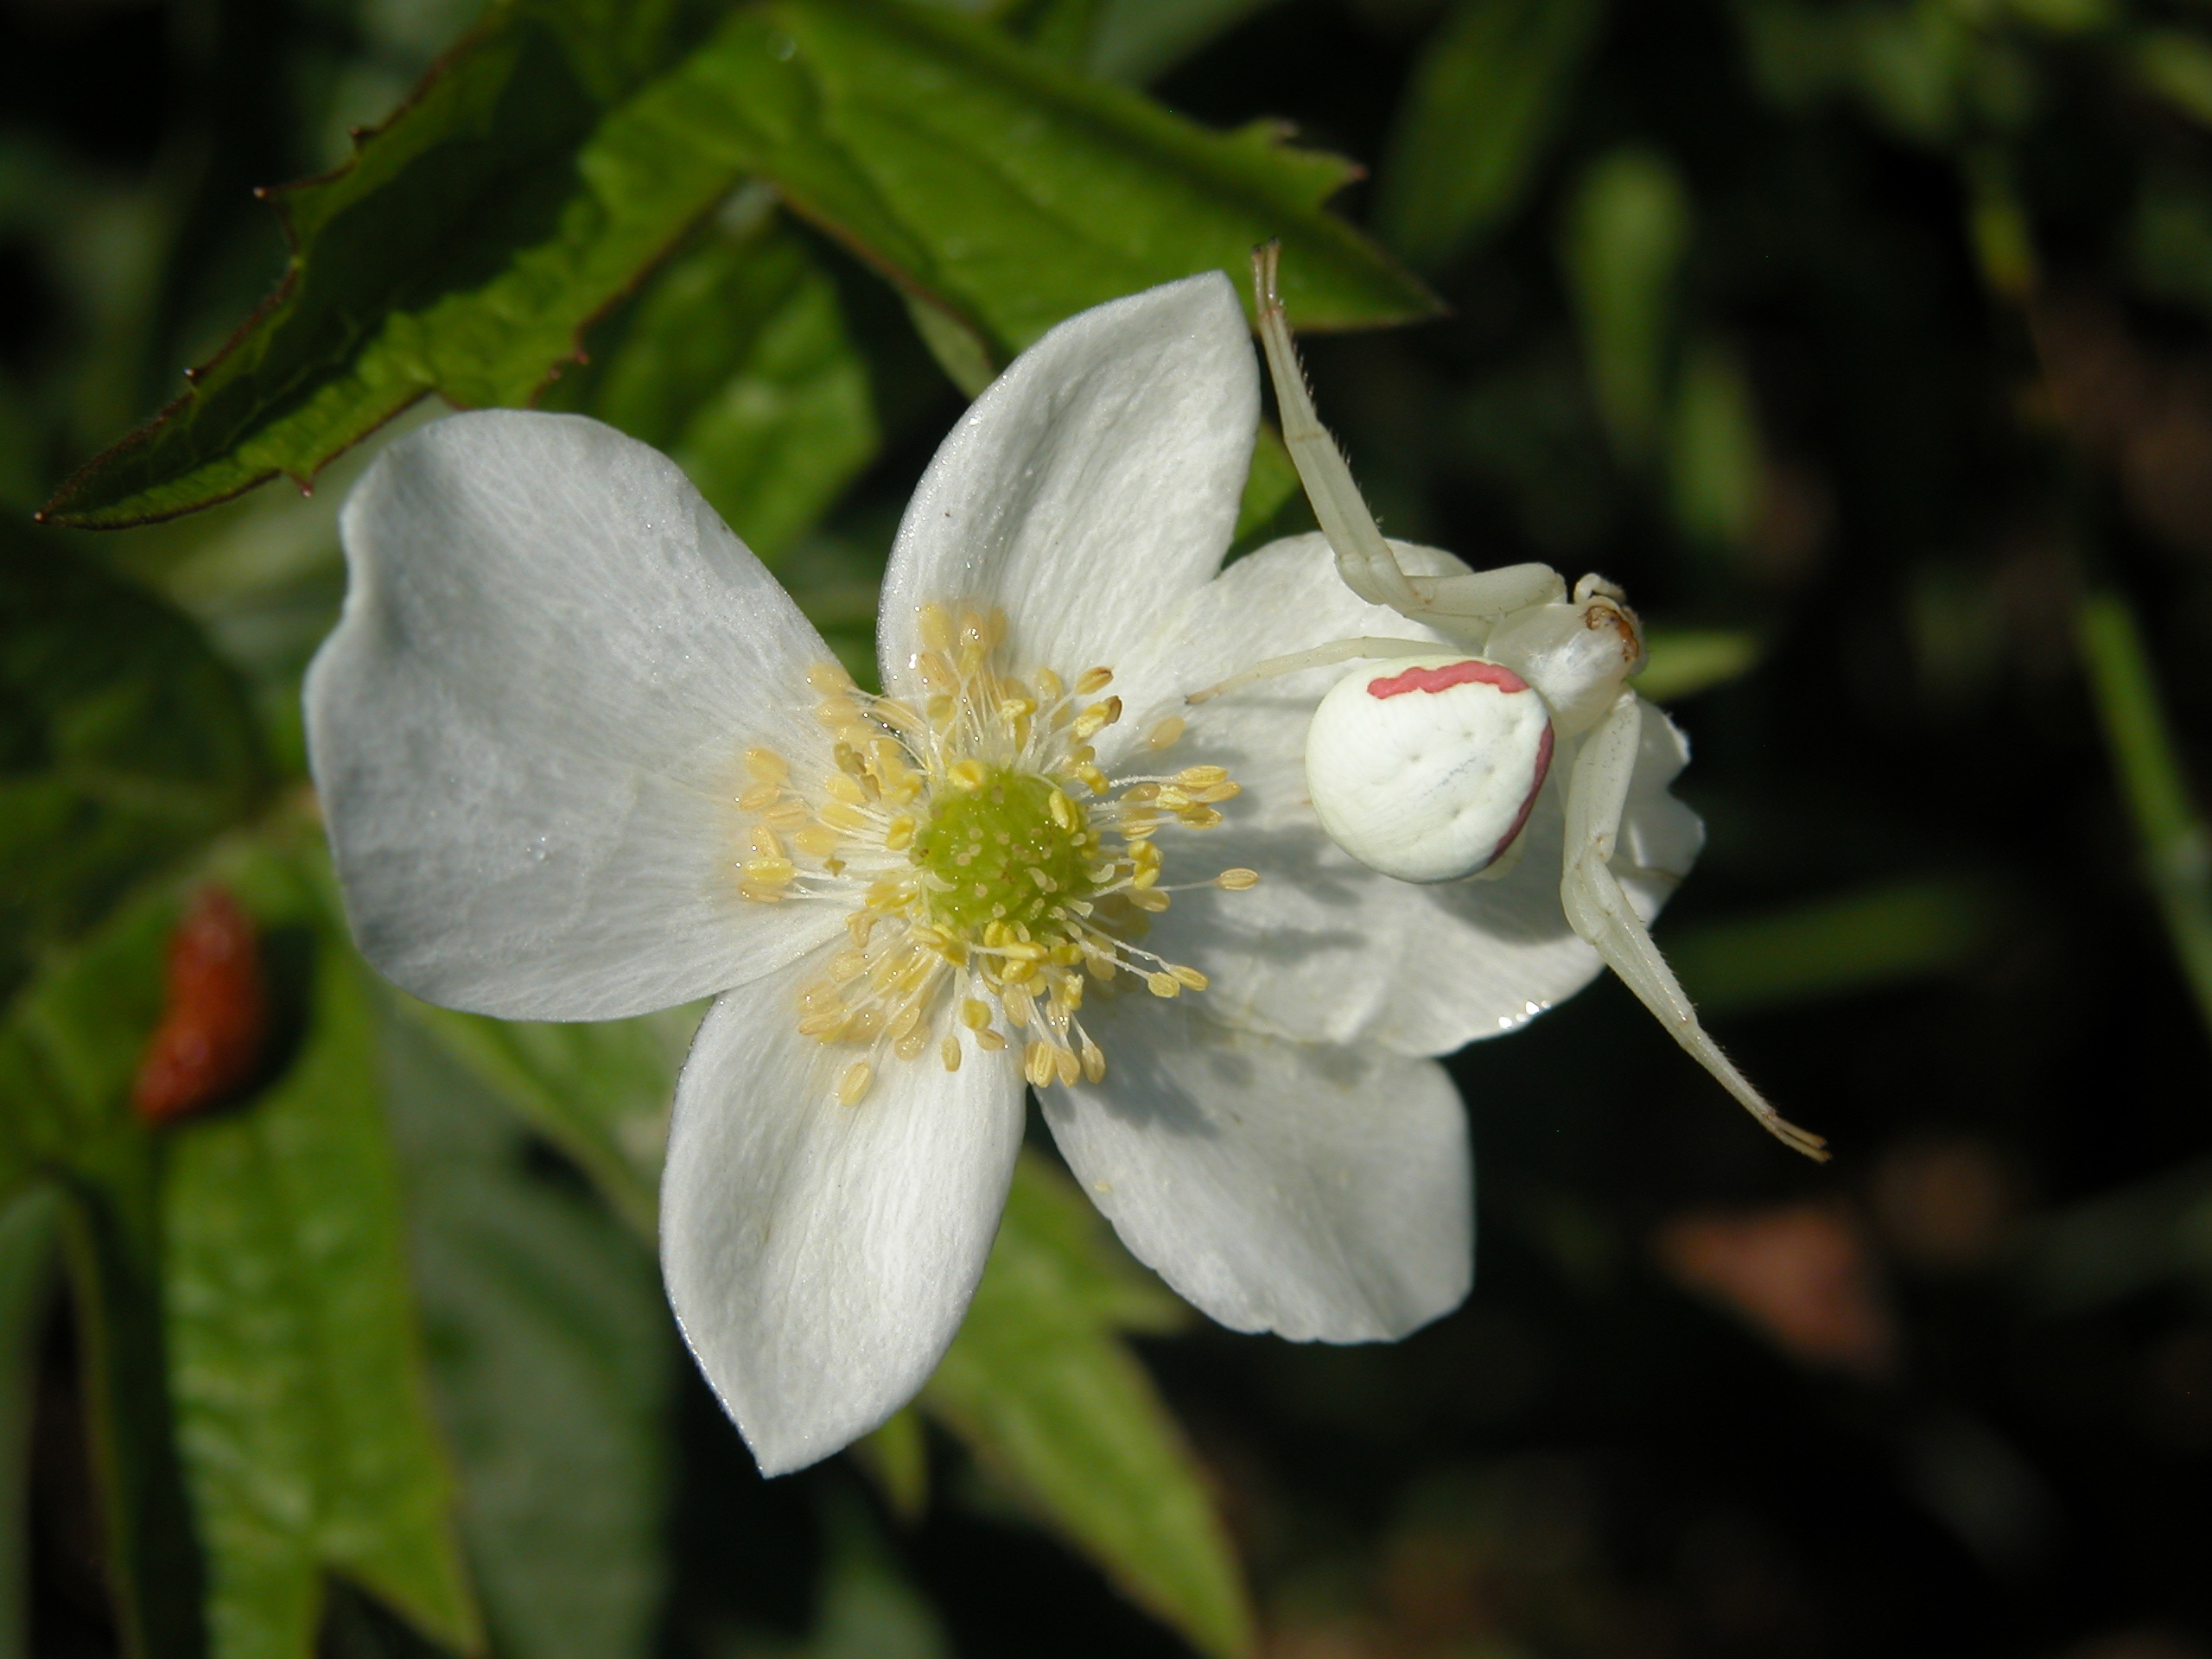
flower, plant, nature, flora, blossom, botany, land plant, close up, flowering plant, macro photography, petal, wildflower